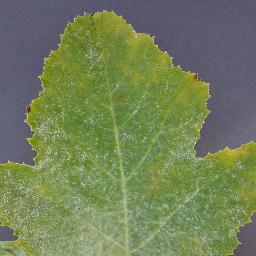
Label: Squash___Powdery_mildew